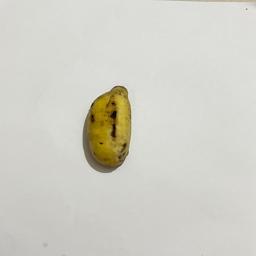
Banana variety: Sabri Kola